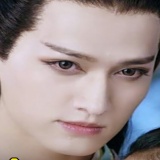
diễn viên Mã Khả